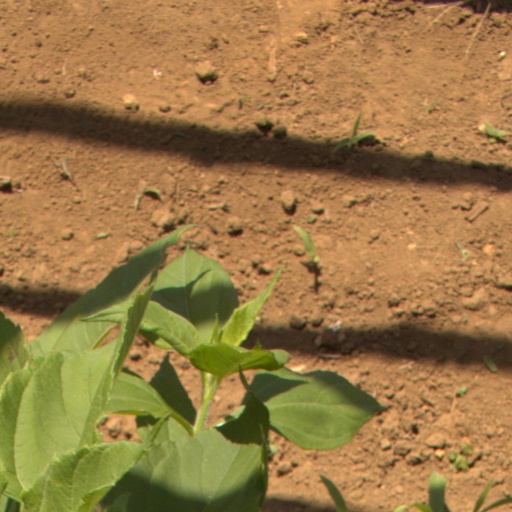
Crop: Jerusalem artichoke